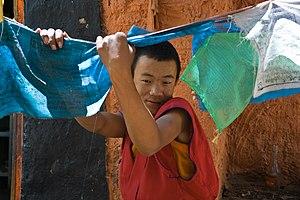
Jeune moine bouddhiste dans le monastère de Shalu près de Shigatse, au Tibet. Italiano: Giovane Monaco buddista nel monastero di Shalu nei pressi di Shigatse, Tibet.